Cobleskill Historic District

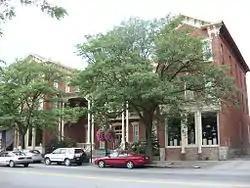
Hotel Augustan, July 2008

Cobleskill Historic District is a national historic district located at Cobleskill in Schoharie County, New York. The district includes 180 contributing buildings and eight contributing sites. It encompasses a commercial area, several residential streets, churches, an old school, a railroad, and a fairgrounds. The area includes a small stream that runs through a park containing a millpond. The focal point of the community is the 1874 Hotel Augustan, now used for commercial purposes. The oldest building is the Bull's Head Inn, built in 1802.